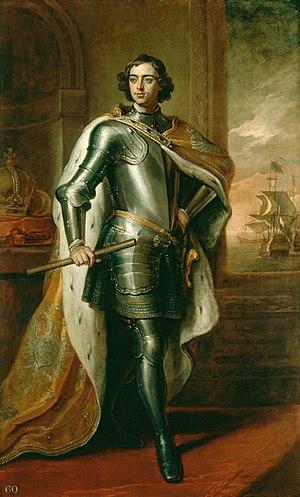
Godfrey Kneller ou Gottfried Kneller, 1ᵉʳ baronnet, fut un peintre de portraits britannique. Le nom qu'il portait à Lübeck était Gottfried Kniller et, c'est encore sous ce patronyme que les musées de Lübeck présentent ses œuvres.